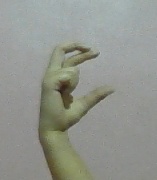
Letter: thal